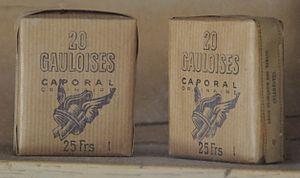
Anciens paquets de cigarettes Gauloises conservés au château de La Ferté Saint-Aubin.
Gauloises est une marque de cigarettes du groupe Imperial Brands. Créée en 1910, en même temps que Gitanes, cette marque a été très populaire en France. Elle a successivement appartenu à la SEITA, à Altadis, puis à Imperial Tobacco, devenu Imperial Brands en 2016, son propriétaire actuel.